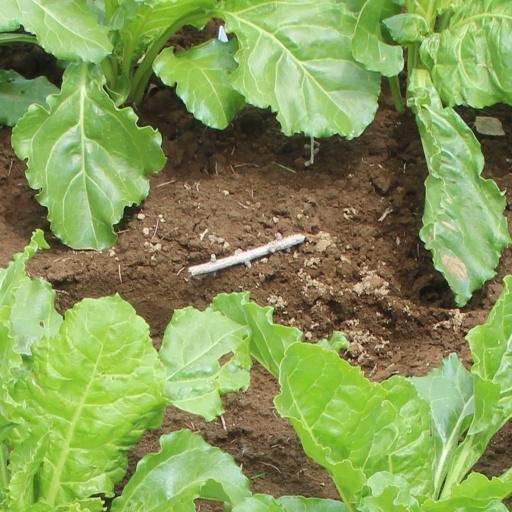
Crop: sugar beet